Thomas Norris (composer)

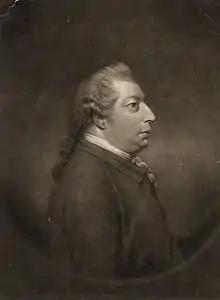
Thomas Norris, 1777 engraving

Thomas Norris (baptised 15 August 1741 – 5 September 1790) was an English musician, known as a singer and composer.